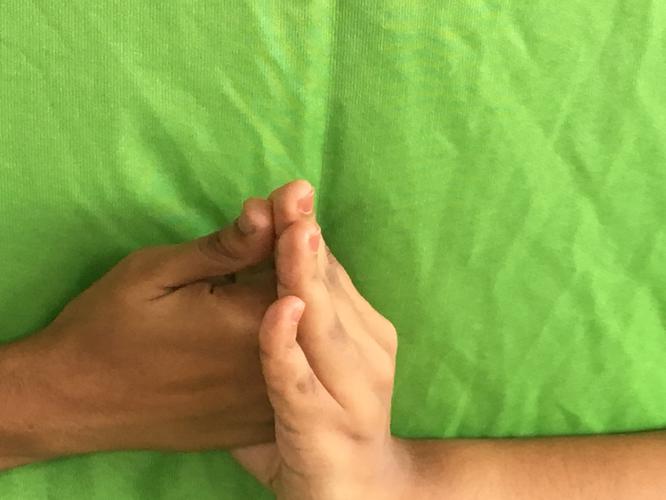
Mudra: Shanka
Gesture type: double_hand